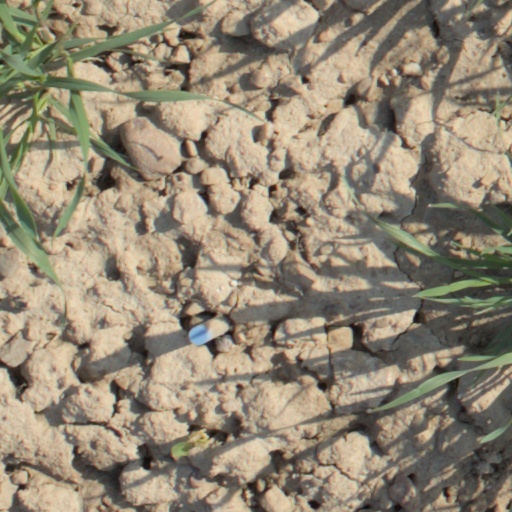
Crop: wheat